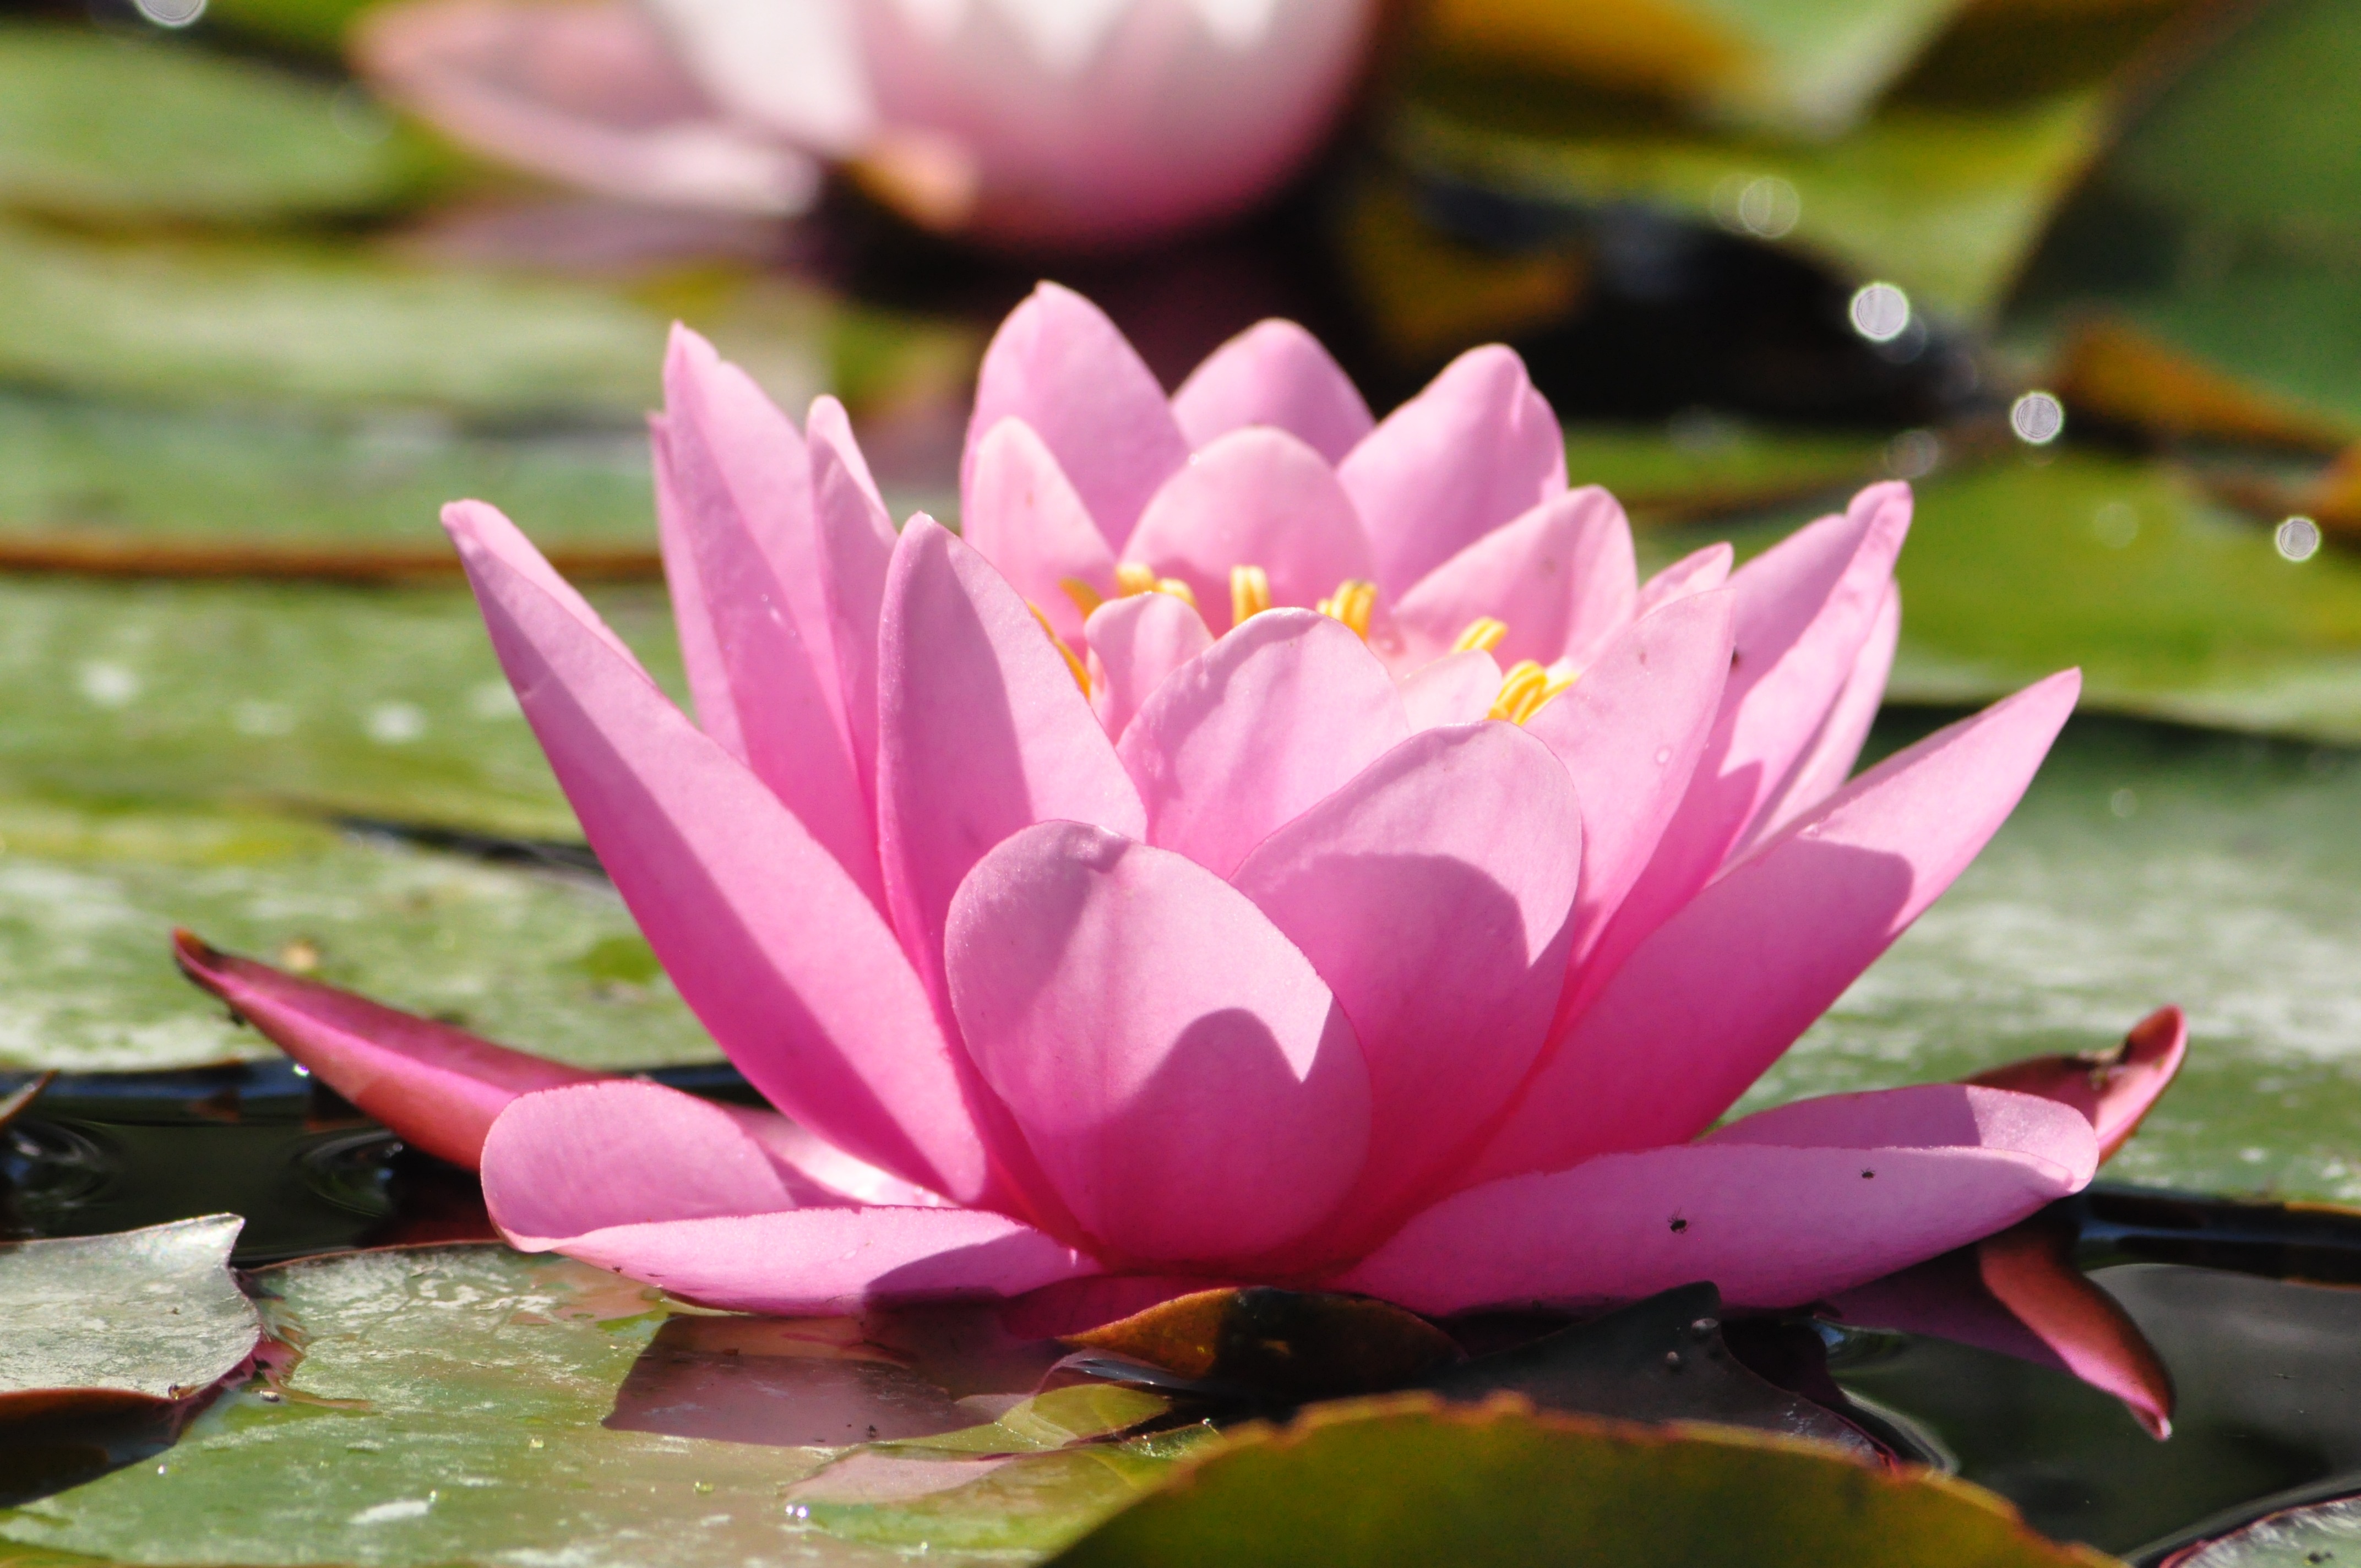
blossom, plant, leaf, flower, petal, green, botany, pink, sacred lotus, aquatic plant, flora, water lily, lotus, macro photography, flowering plant, land plant, lotus family, proteales